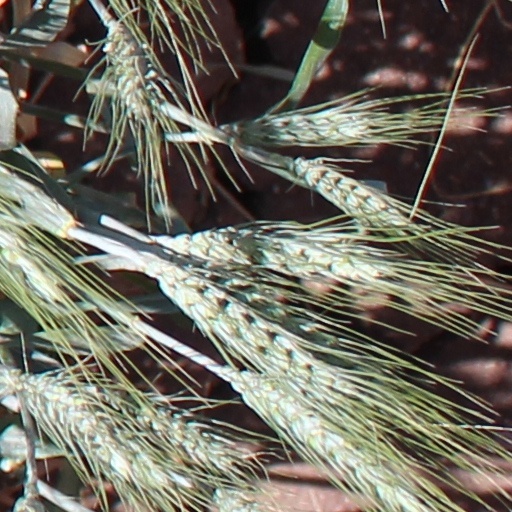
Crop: wheat